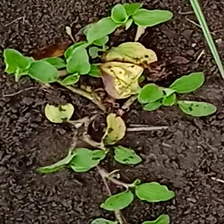
Weed species: Kena_(Commplina_benghalensio)